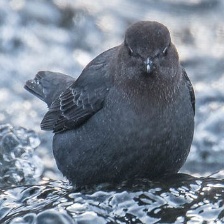
Species: AMERICAN DIPPER
Scientific name: CINCLUS MEXICANUS